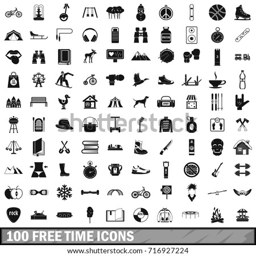
free time icons set in simple style for any design